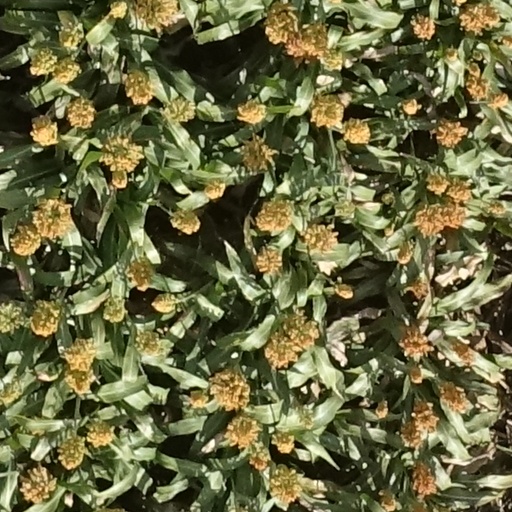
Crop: sorghum